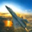
Label: airplane